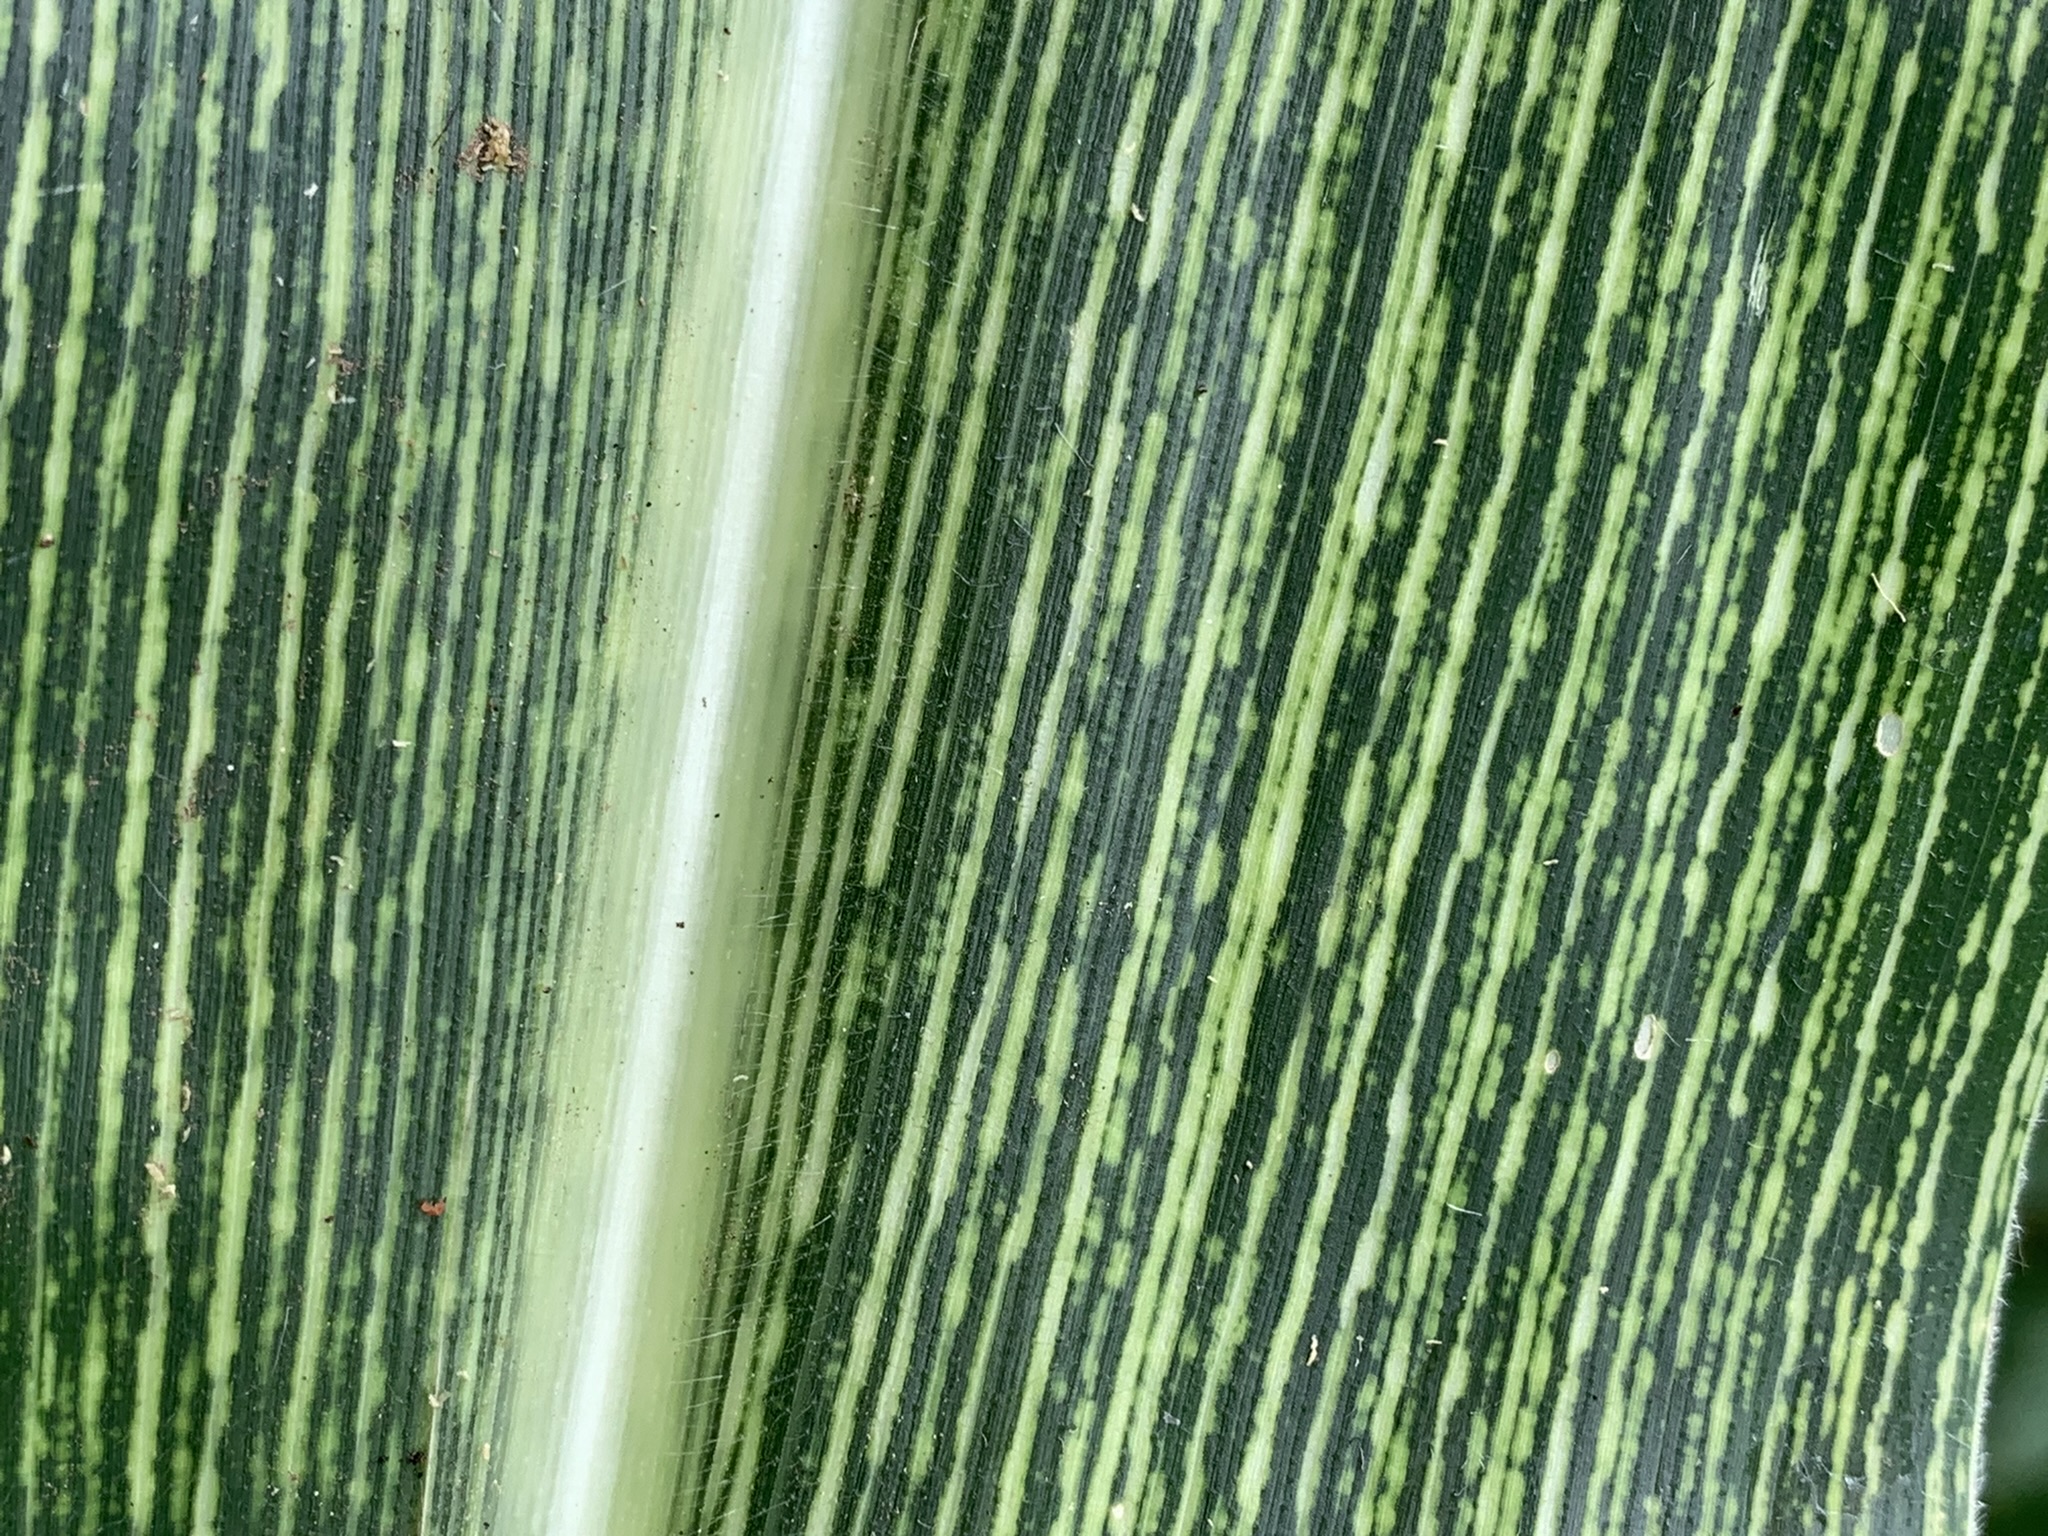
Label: MSV